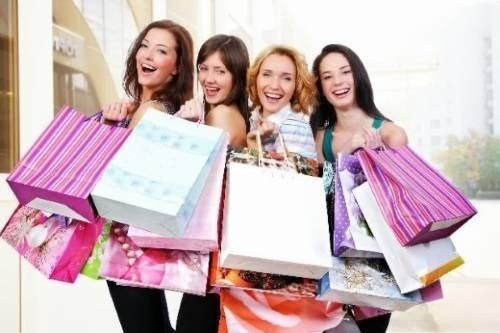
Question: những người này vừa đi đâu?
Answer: những người này vừa đi mua sắm